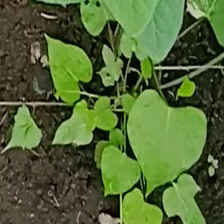
Weed species: Obscure_morning _glory(Ipomoea obscura)